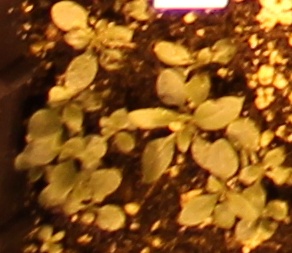
Label: Horseweed